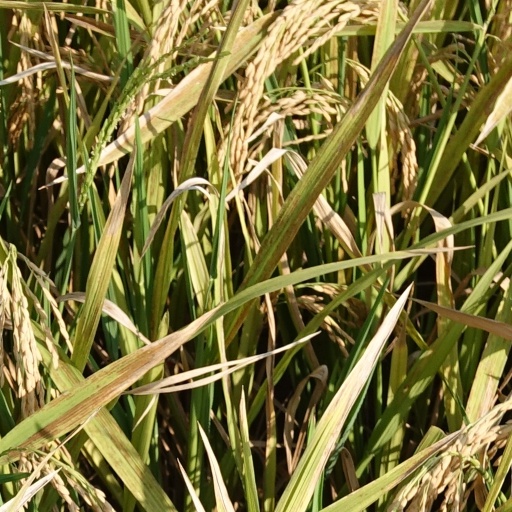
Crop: rice